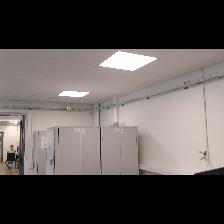
Label: NonHuman